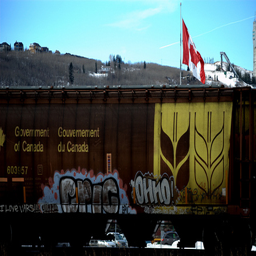
a train with graffiti in front of a Canadian flag
A big train with some various graffiti on it.
A train with graffiti on it on the track.
A large long train on a steel track.
Colorful graffiti on an old Canadian train car.